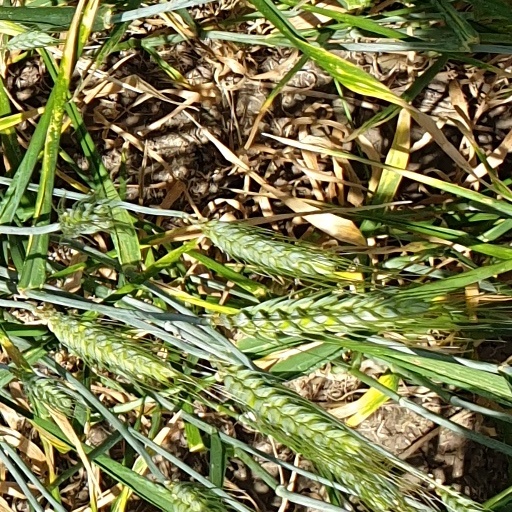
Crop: wheat